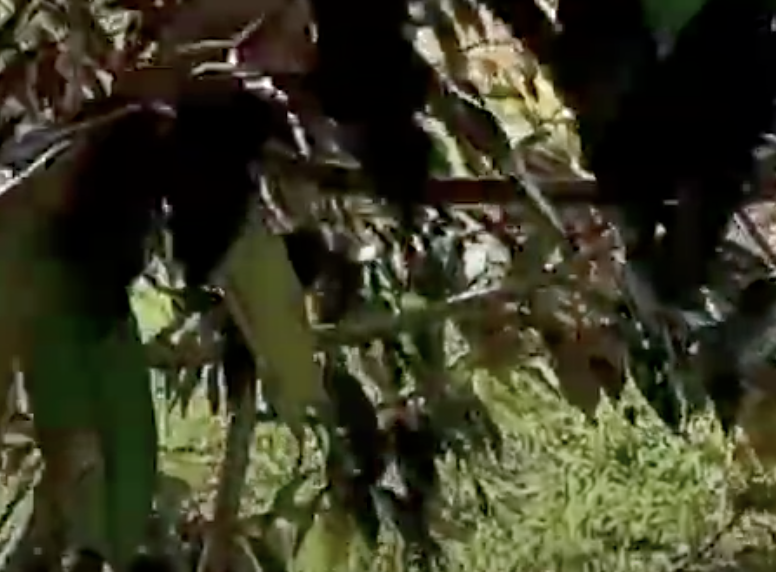
Label: sooty_mold